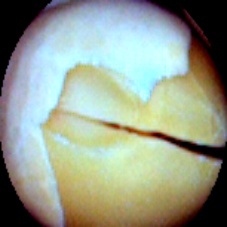
Label: Skin-damaged